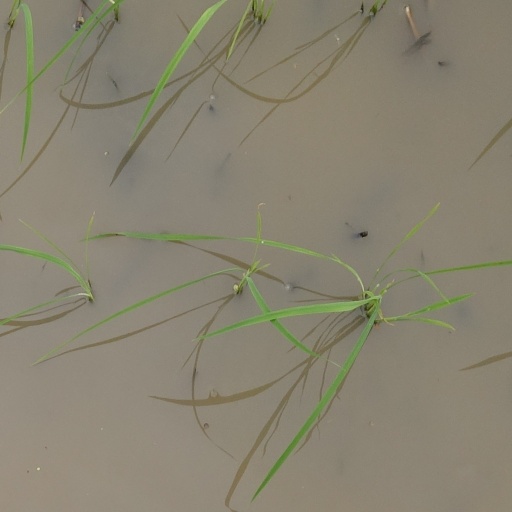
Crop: rice